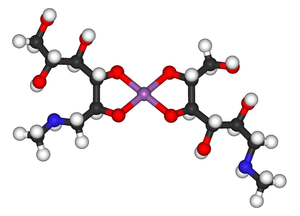
L'antimoniate de méglumine est un médicament utilisé pour le traitement de la leishmaniose contenant de l'antimoine(V). Sa structure chimique demeure ambiguë, avec une formule chimique généralement écrite C₇H₁₈N₁O₈Sb ou C₇H₂₀N₁O₉Sb. On pense que l'espèce chimique prépondérante en solution est un complexe de deux molécules de méglumine avec un cation d'antimoine Sb⁵⁺.